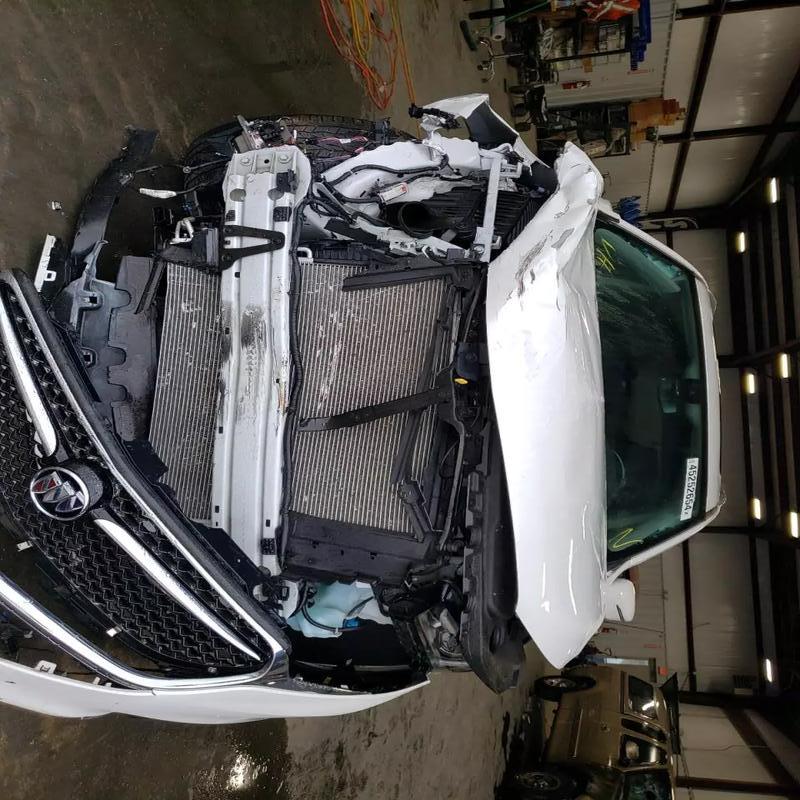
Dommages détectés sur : plaque d'immatriculation avant, pare-choc avant, feu avant droit, feu avant gauche, capot, pare-brise avant, aile avant droite, aile avant gauche, porte avant droite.
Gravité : majeur